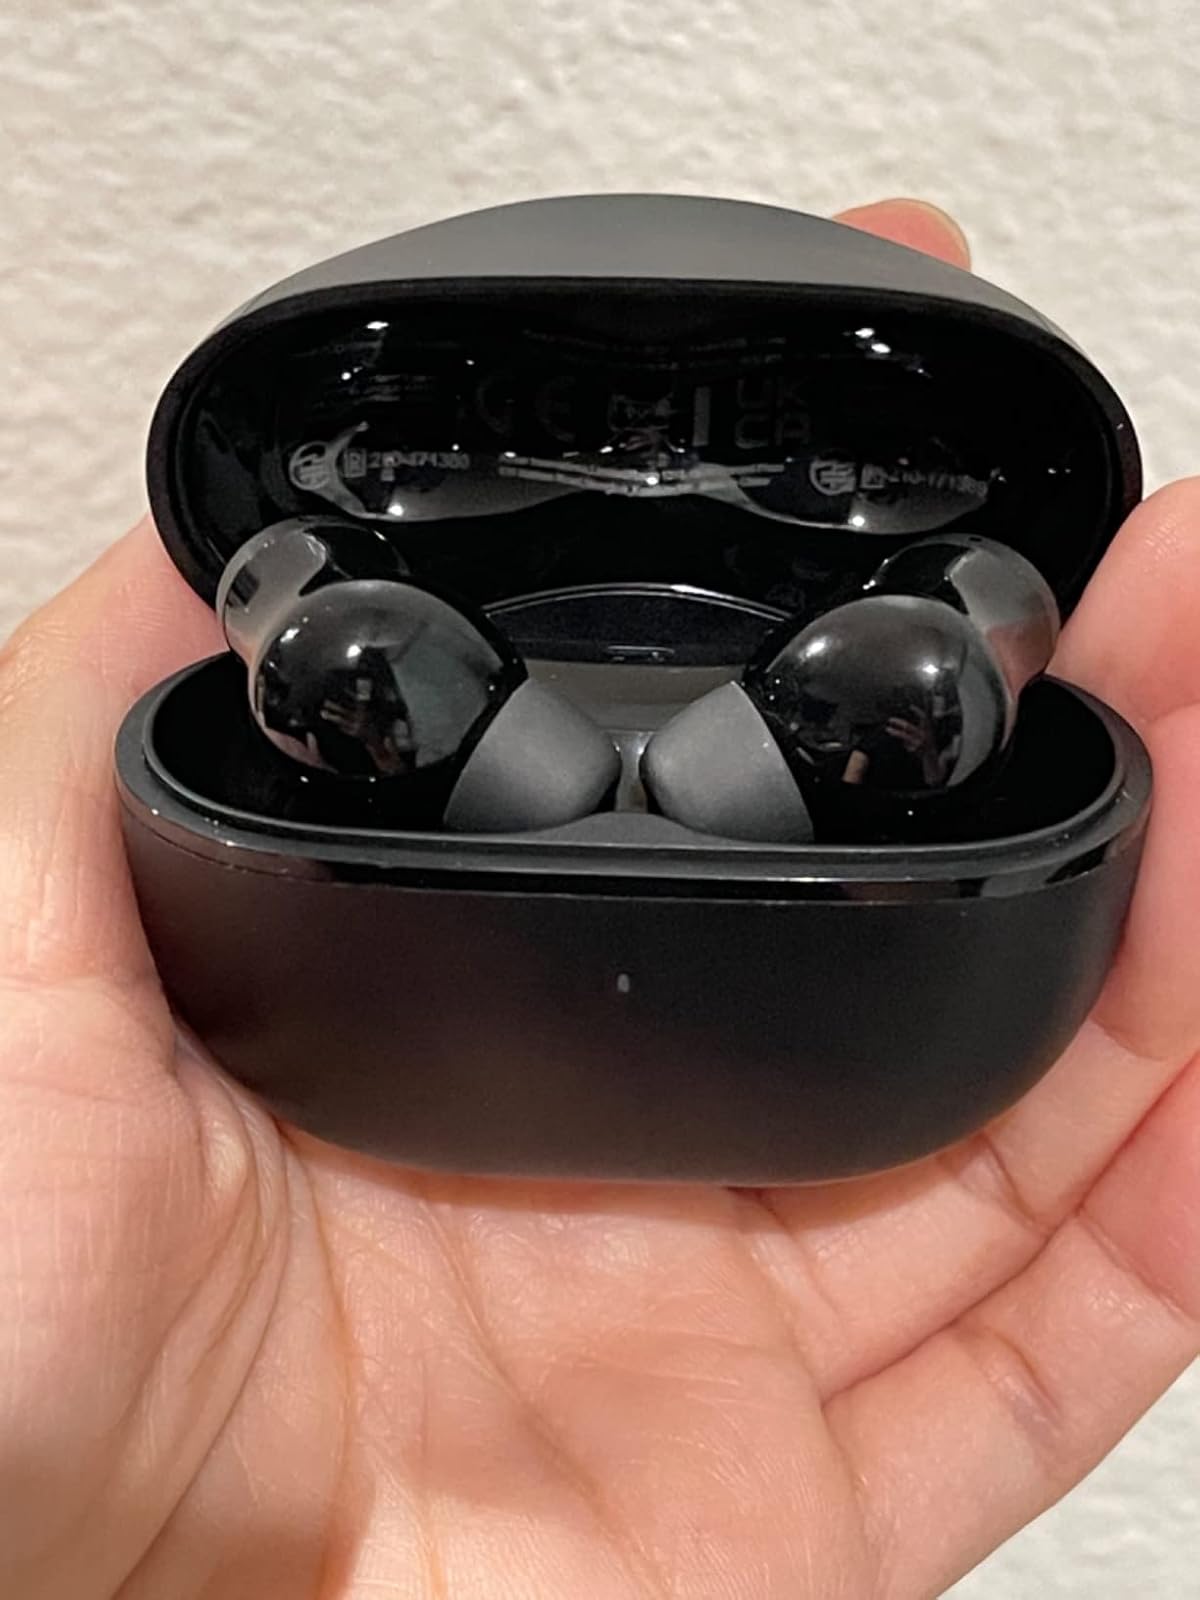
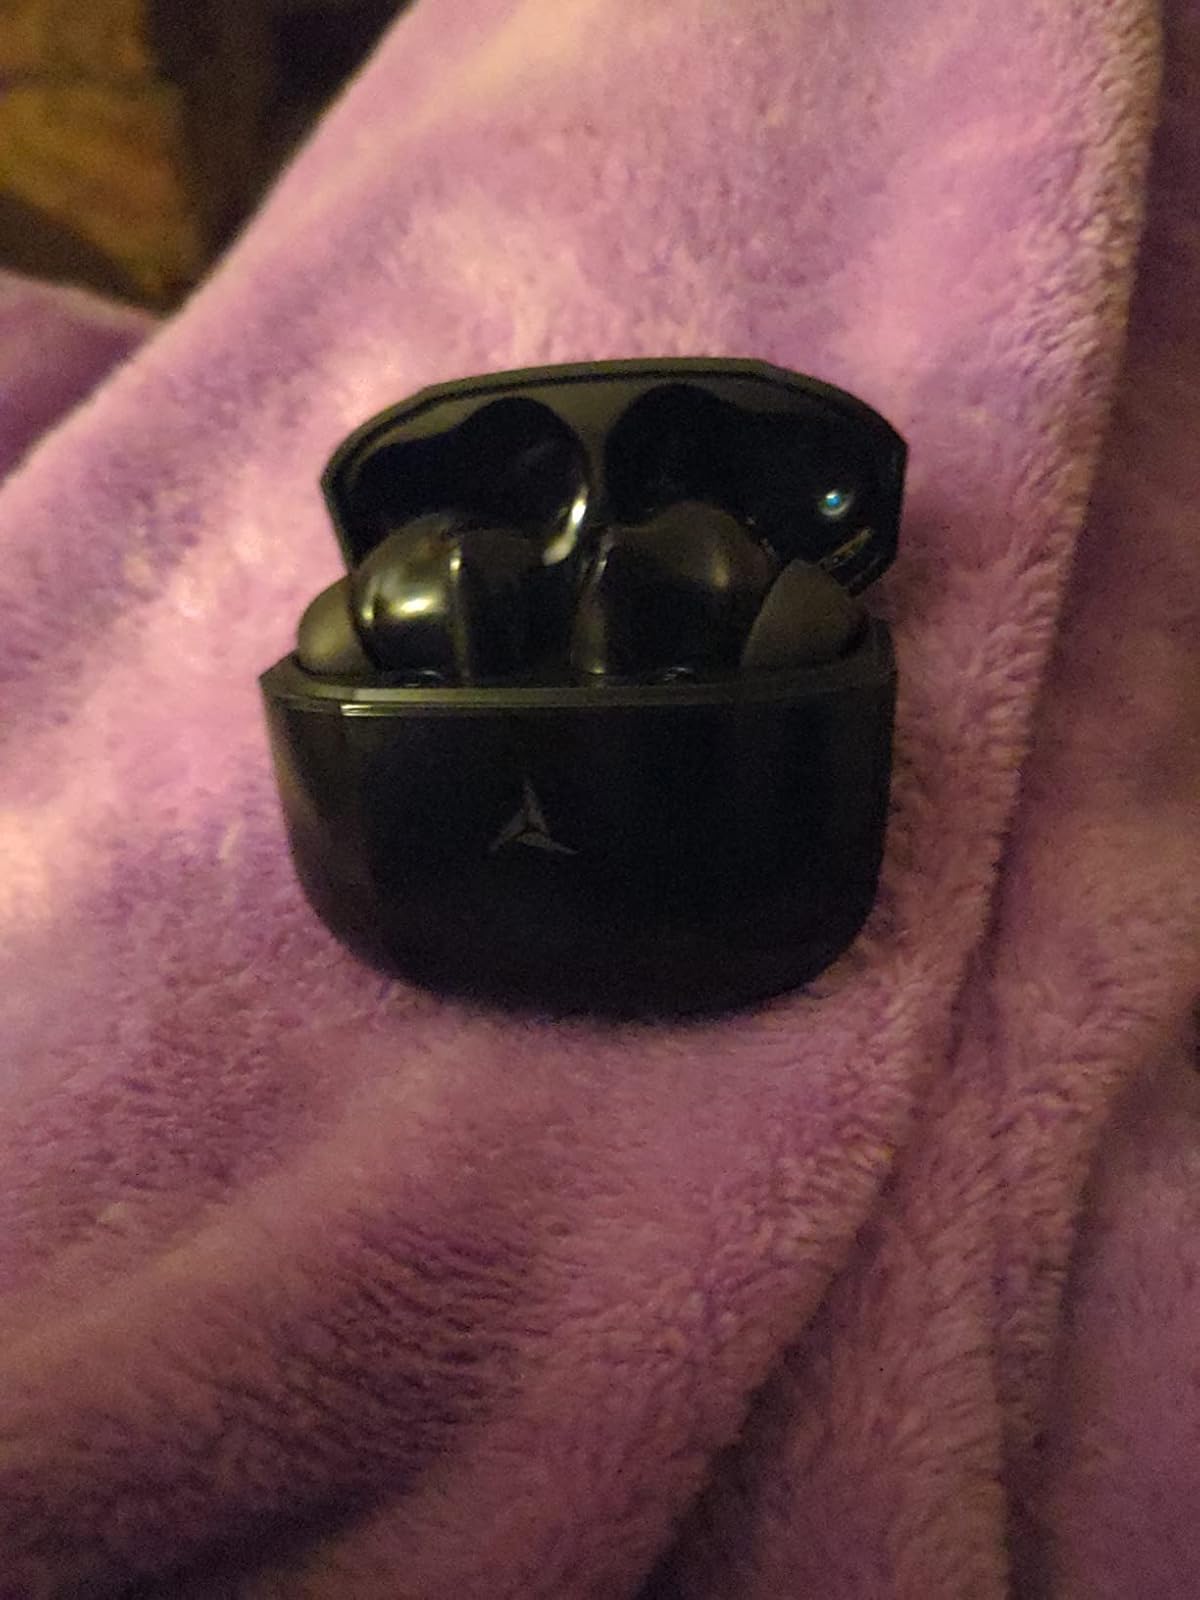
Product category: earbuds
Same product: no